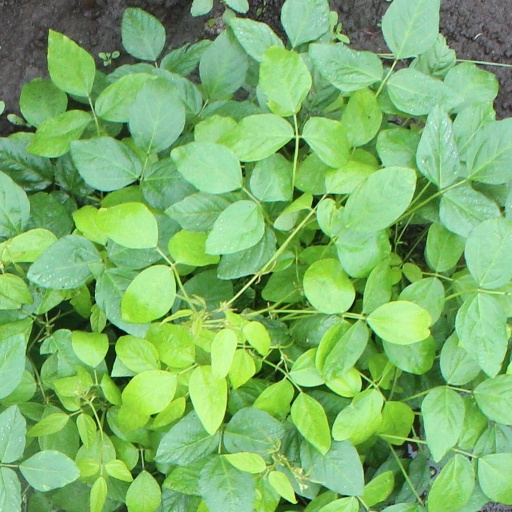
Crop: soybean